The Tigress (1992 film)

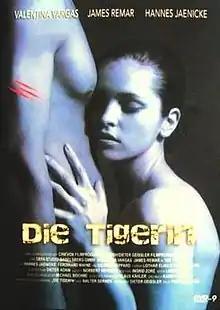
Theatrical film poster

The Tigress is a 1992 German film directed and written by Karin Howard, and based on Walter Serner's novel. It marked George Peppard's final film role. The film follows a penniless con man (James Remar), who teams up with the eponymous prostitute (Valentina Vargas).